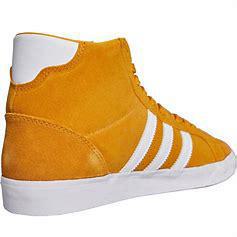
Brand: Adidas
Model: Basket Profi